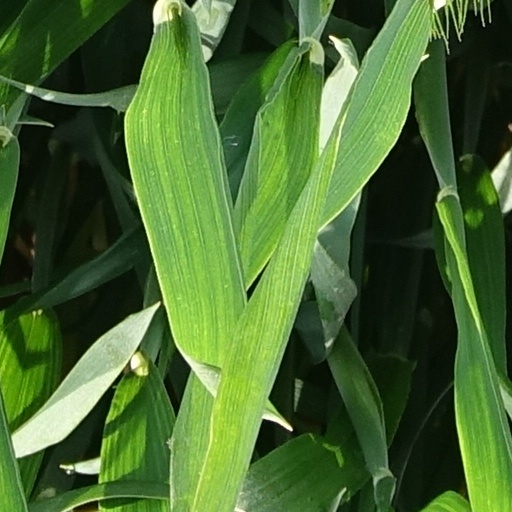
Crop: wheat